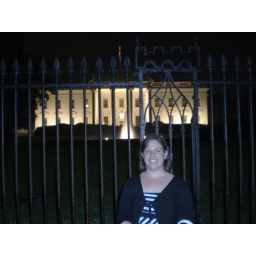
Me in front of the white house